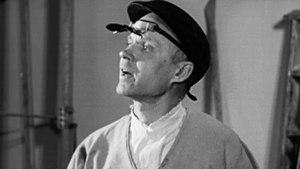
Aimo Johan Kustaa Tukiainen est un sculpteur finlandais.